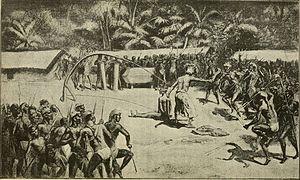
Camille-Aimé Coquilhat, né le 15 octobre 1853 à Liège en Belgique, mort le 24 mars 1891 à Boma dans l’État indépendant du Congo, a été agent de l’Association internationale africaine puis vice-gouverneur général de l’État indépendant du Congo.